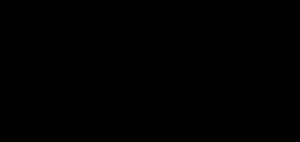
La poudre de cacao est un produit alimentaire obtenu à partir des fèves de cacao du cacaoyer après une série d'opérations de transformation.